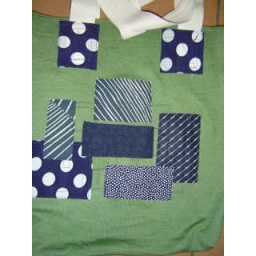
Recycled pure merino sweater - trapped and mangled in the washing machine! Appliqued blue and white bits of fabric.